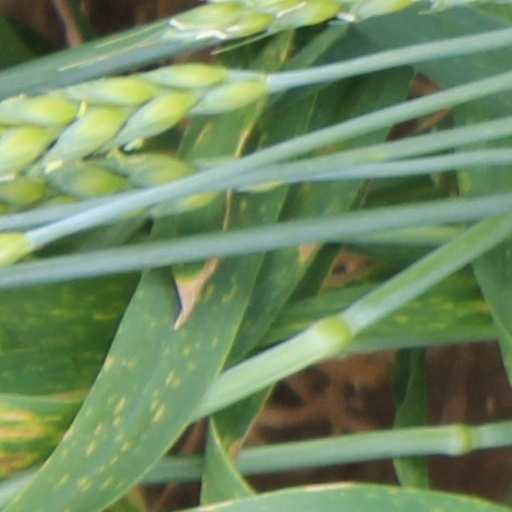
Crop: wheat